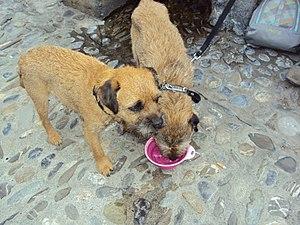
Foulques von Skilos de la Cocagne et de Figaro du Rocher qui pleure.
Le Border Terrier est une race de chien originaire de la frontière Angleterre / Écosse, il fait partie de la classe de chien 3, les terriers.